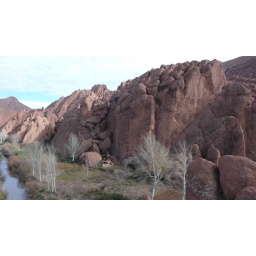
Peach trees in the mountains